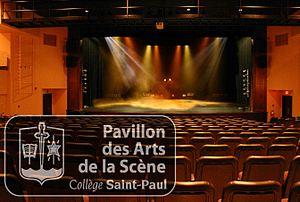
Pavillon des Arts de la Scène
Varennes est une municipalité du Québec située dans la MRC de Marguerite-D'Youville, en Montérégie.